Ambrose Eccles

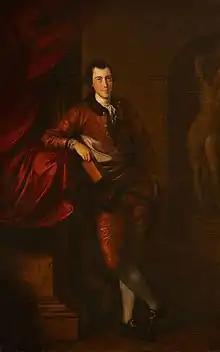
Ambrose Eccles

Ambrose Eccles (c. 1736–1809), full name Isaac-Ambrose Eccles, was an Anglo-Irish Shakespearean scholar.